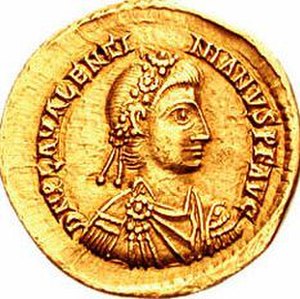
426
En solidus med Valentinian 3., præget i Ravenna mellem 426 og 430.
K'inich Yax K'uk' Mo' grundlagde den præcolumbianske Maya stat i Copán.